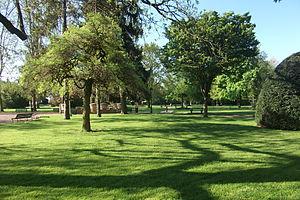
Le jardin anglais de Vesoul (Haute-Saône, Franche-Comté)
Brice Michel, né le 18 septembre 1822 à Huanne-Montmartin et mort le 16 mai 1889 à Besançon est un architecte paysagiste franc-comtois, spécialisé dans le jardin à l'anglaise.